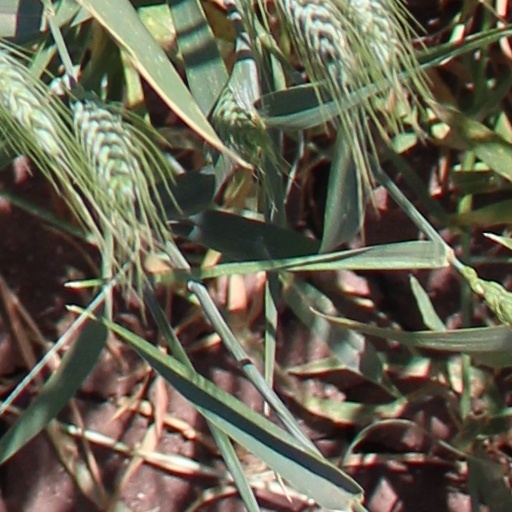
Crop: wheat